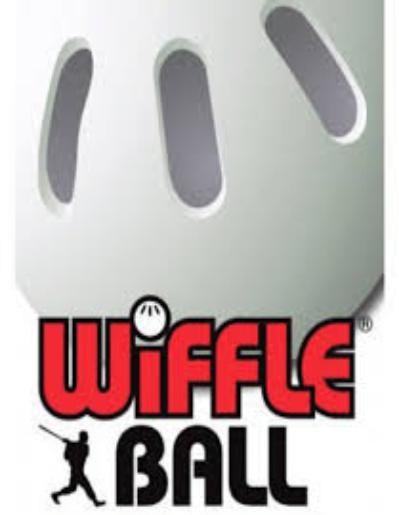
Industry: Sports